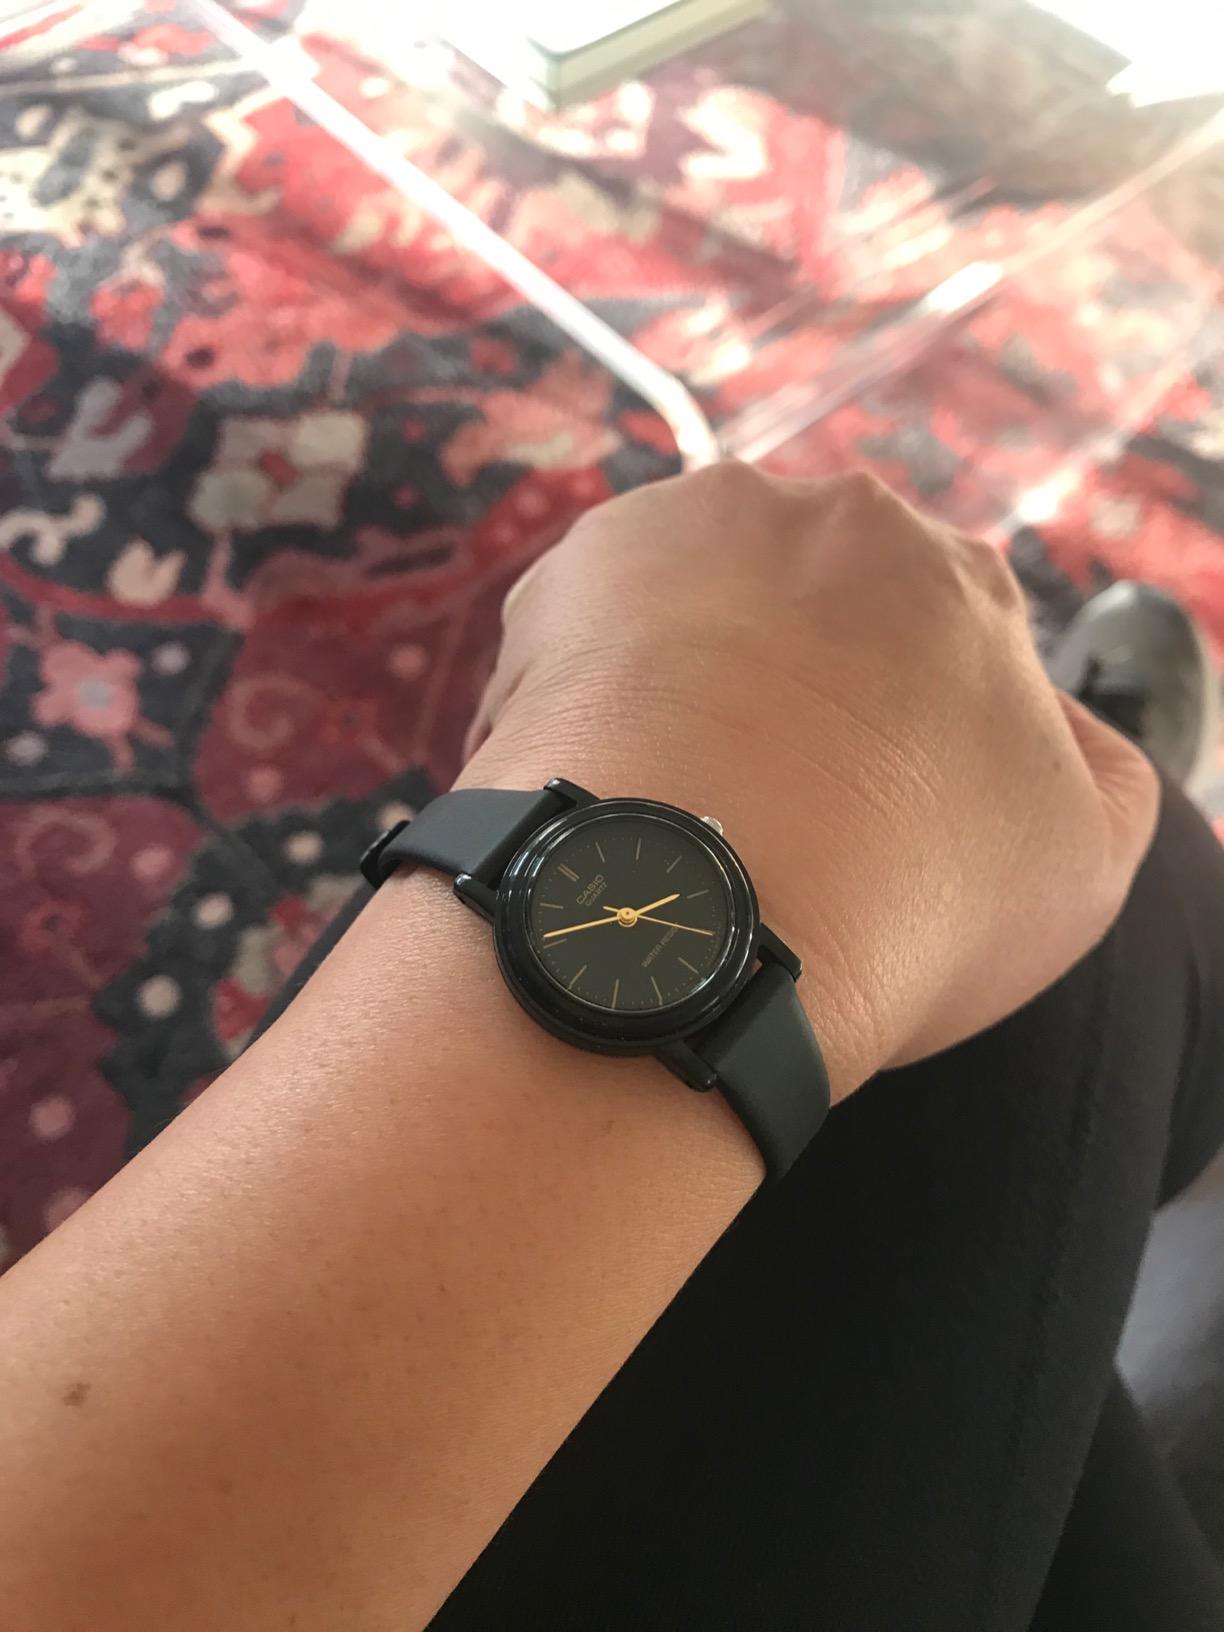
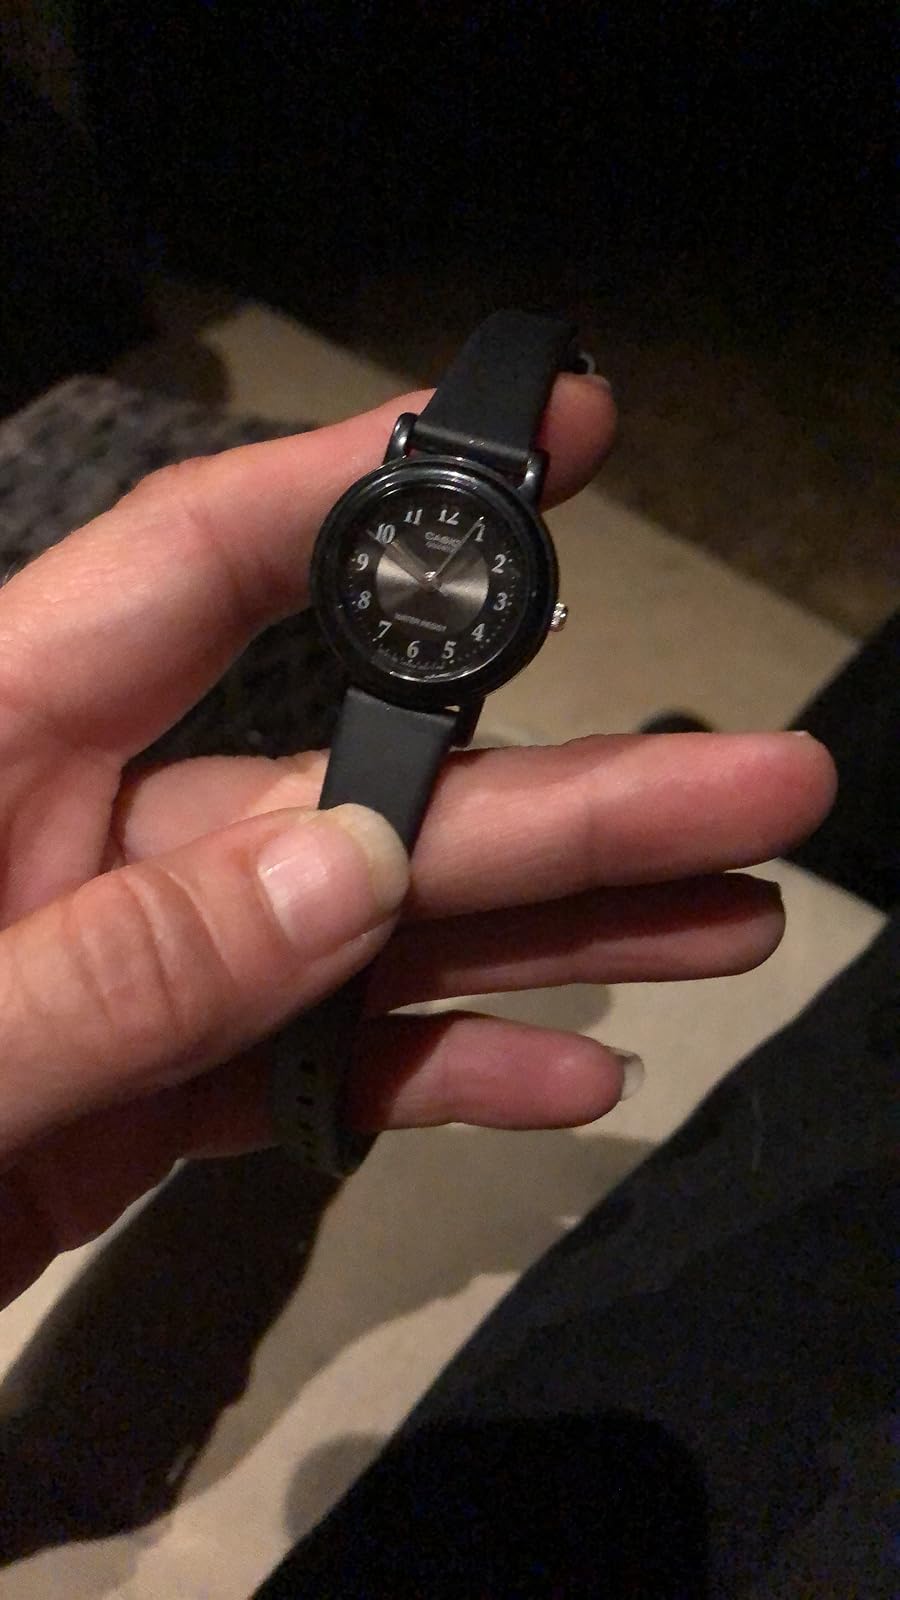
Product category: accessories_watch
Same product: no